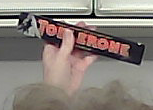
Product: toblerone_black